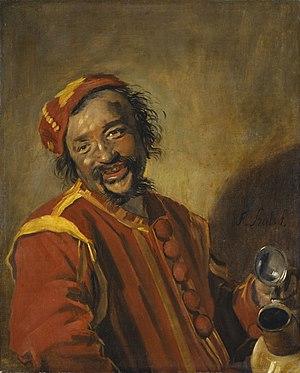
Cette page établit une liste des peintures de Frans Hals. Son œuvre est composée uniquement de portraits de personnes de Haarlem ou ses environs.
Frans Hals est un peintre baroque néerlandais, considéré, avec Rembrandt et Johannes Vermeer, comme l'un des plus importants du siècle d’or.